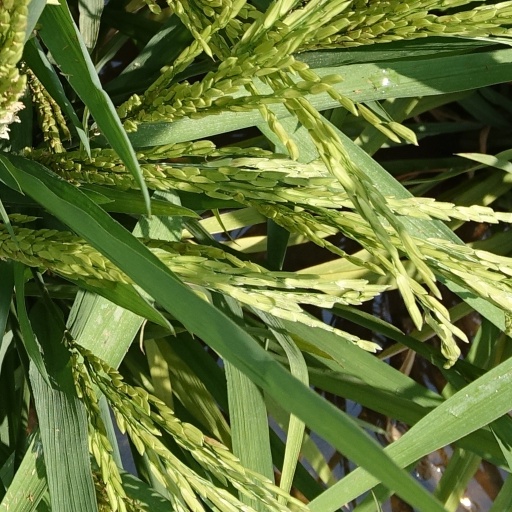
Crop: rice